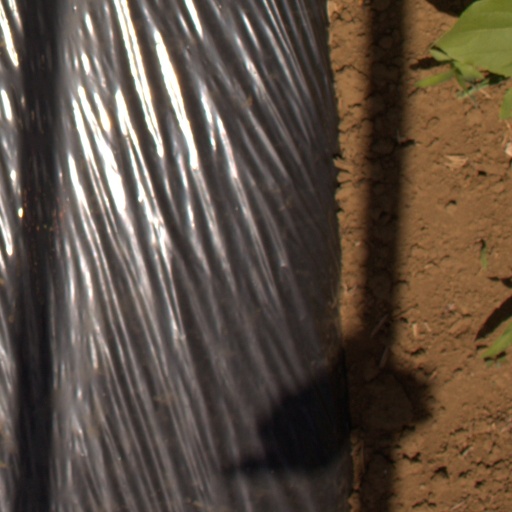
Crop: Jerusalem artichoke